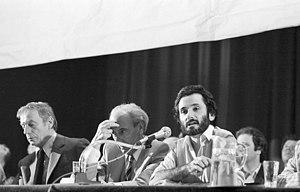
De gauche à droite
Michel Broué, né en 1946, est un mathématicien français. Militant politique, il s'engage d'abord au sein de l'extrême gauche trotskiste, puis à partir des années 1980, pour quelques années, au Parti socialiste.